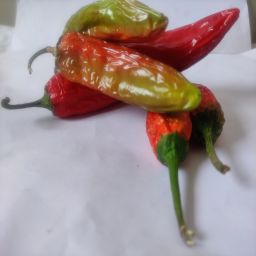
Crop: New Mexico Green Chile
Quality: Old